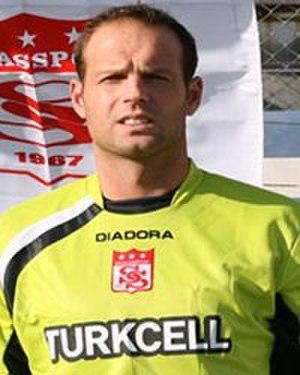
Petkoviç sous le maillot de Sivasspor